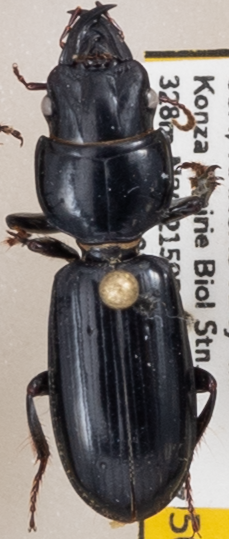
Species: Scarites vicinus
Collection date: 2020-07-01
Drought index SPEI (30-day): -0.674
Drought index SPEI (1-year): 0.786
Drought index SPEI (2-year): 1.85